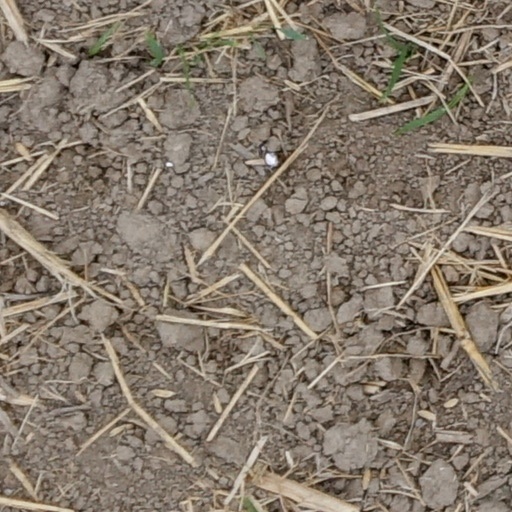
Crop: wheat